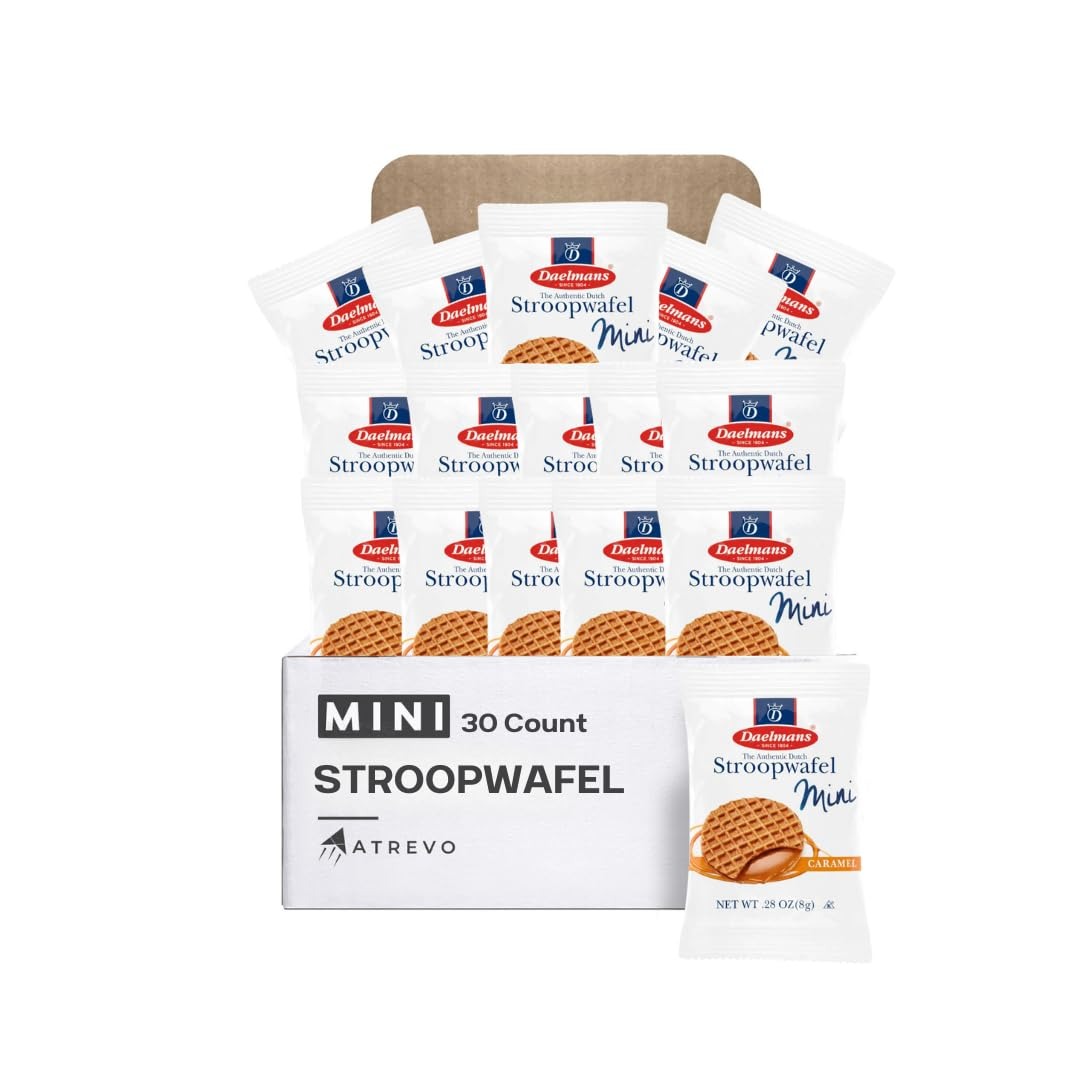
Item Name: Stroopwafel Caramel Mini 30 Count. The Original Dutch Waffle Cookies. Individually Wrapped for Freshness, Made in Holland (0.28 Oz).
Bullet Point 1: 30 Mini Stroopwafel Individually wrapped for freshness.
Bullet Point 2: Perfect for portion control, 8 grams in each individually wrapped wafel.
Bullet Point 3: ONLY 85 CALORIES, no guilt or remorse.
Bullet Point 4: Ideal for lunch bags, and small dessert treats at the office.
Bullet Point 5: The authentic Dutch Stroopwafels since 1904
Product Description: Bite into the original Stroopwafel, and you'll see why this Dutch classic is now a worldwide favorite. Delicious caramel syrup filling squeezed in between two thin layers of freshly baked dough. There is really nothing like it. Each and every original Stroopwafel is made of a delicious caramel syrup filling – ‘stroop’, as we say in Dutch – squeezed in between two thin layers of freshly baked dough. Stroopwafels are soft, fragrant and rich. Very, very rich.
Value: 30.0
Unit: Count

Price: 14.99